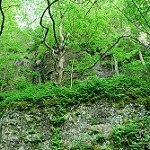
Label: forest